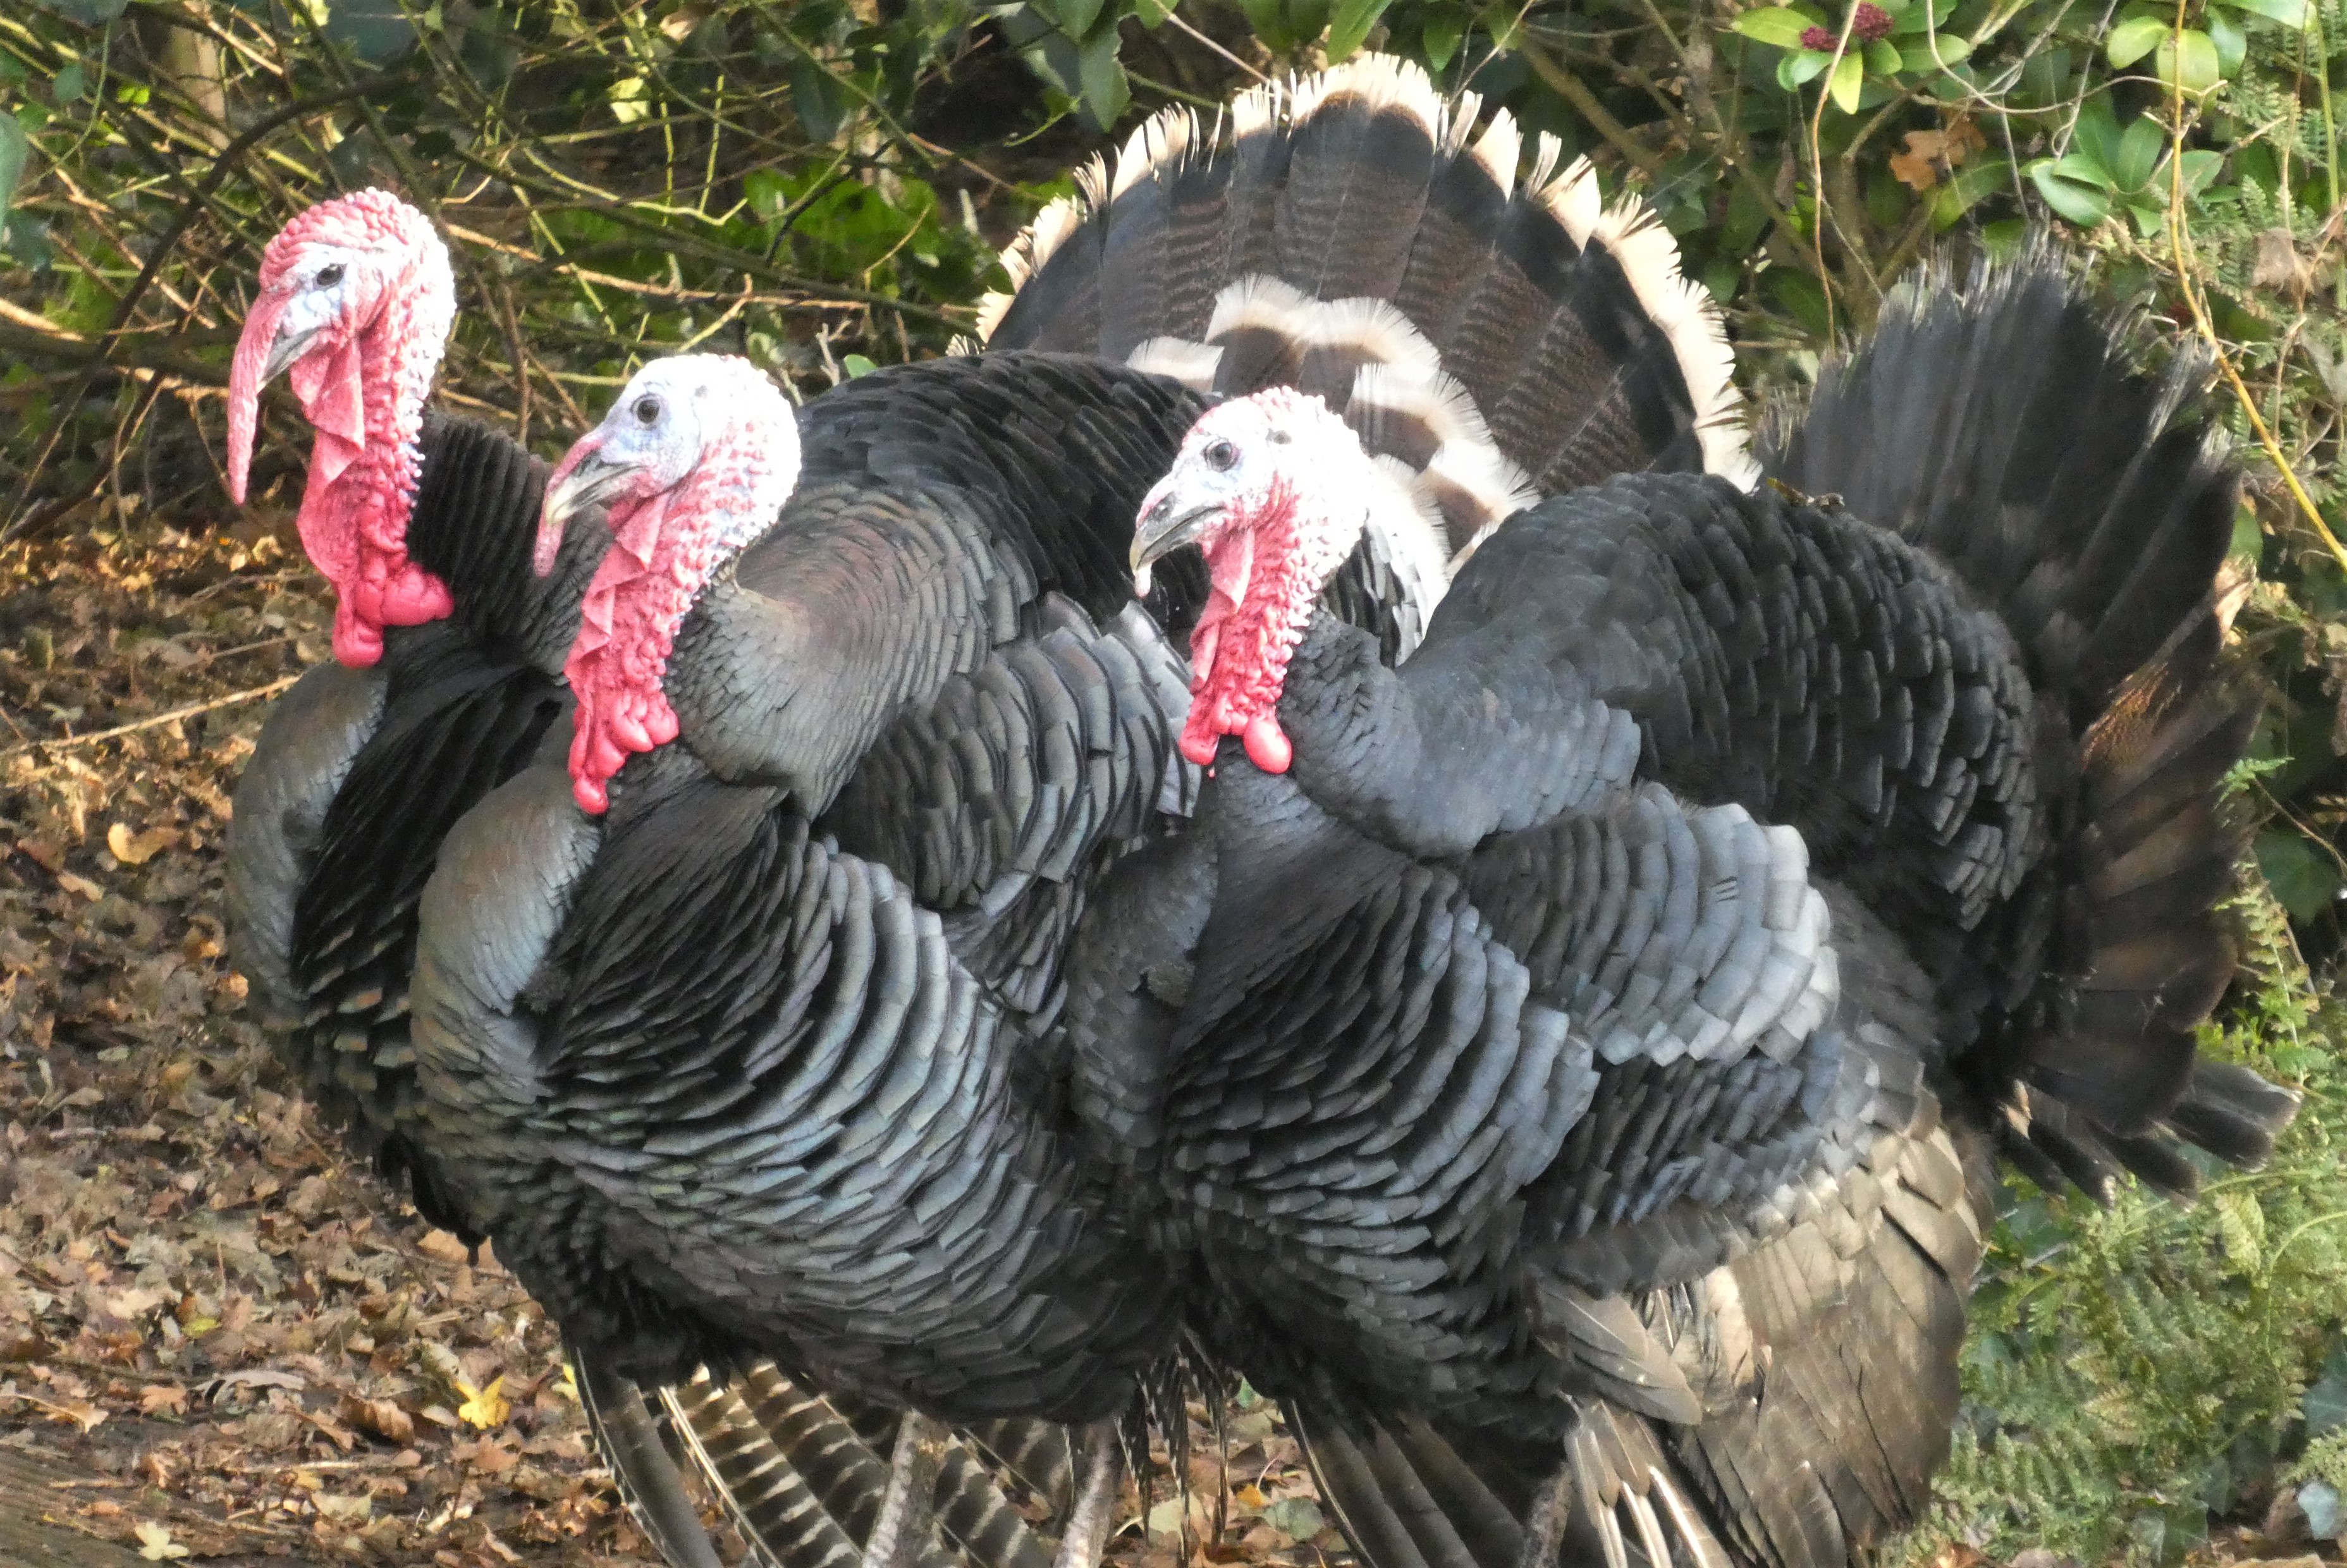
turkeys, birds, bird, turkey, wild turkey, phasianidae, beak, galliformes, terrestrial animal, grass, plant, domesticated turkey, wildlife, natural material, water bird, feather, terrestrial plant, fowl, poultry, flightless bird, soil